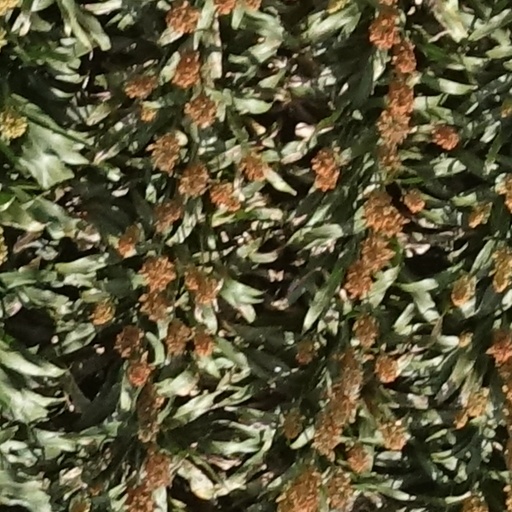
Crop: sorghum